Christian Laettner

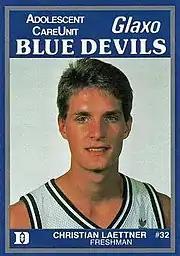
A basketball card of Laettner from the 1988–89 season

Laettner attended the private Nichols School. Although he received a financial aid package that paid a substantial part of his tuition, his family had to sacrifice to send him there and he also did janitorial work at the school to defray some of the cost. During his career he scored over 2,000 points, breaking the school record set by teammate Ron Torgalski, and the team won two state titles and reached another semifinal. He was the second player from Western New York to reach 2,000 points, falling short of Curtis Aiken's total of 2,162 set five years earlier. He was a much sought-after college recruit.